Vietnam People's Navy

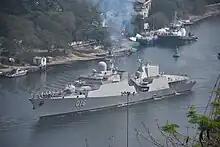
Ship 016 "Quang Trung"

The VPN began modernizing with its contract purchasing two Gepard-class frigates from Russia in 2006. From that point until 2016, a series of changes were implemented to transform the VPN from a purely brown-water navy to one capable of safeguarding its territorial interests in the South China Sea. Its most modern ships in 2011 were its 5 Petya-class frigates (2 Petya-III's from the late 70s, and 3 Petya-III's from the 80s) and a KBO-2000 fast attack craft. The navy attempted a KBO-2000 project with Russia in which the Severnoye Design Bureau designed a KBO-2000 which was constructed in Ba Son Shipyard in Ho Chi Minh City. Only one ship of this class was built by Vietnam, designated HQ-381, but it did not meet the Navy's expectations and so the project was canceled.